Huasca de Ocampo

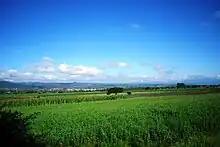
View of part of the valley area in the municipality

Although the town of Huasca de Ocampo is governmental authority for the entire municipality, only a small percentage of the municipality's population of 15,201 (2005) lives in the town proper. The rest live in the 80+ other communities, which together form a territory of 305.80km2. The municipality borders the municipalities of Tulancingo, Omitlán de Juárez, Acatlán and Atotonilco. To the north, it borders the state of Veracruz.